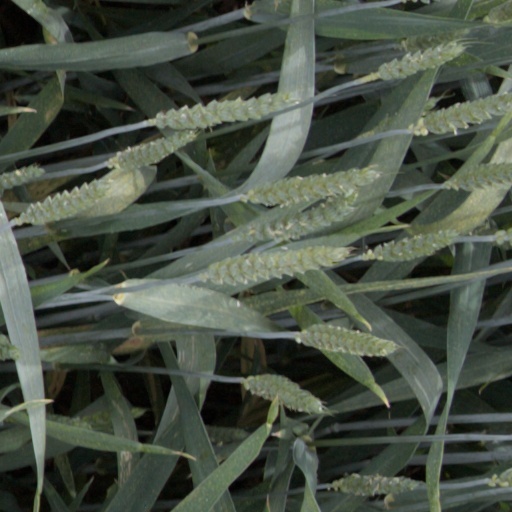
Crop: wheat